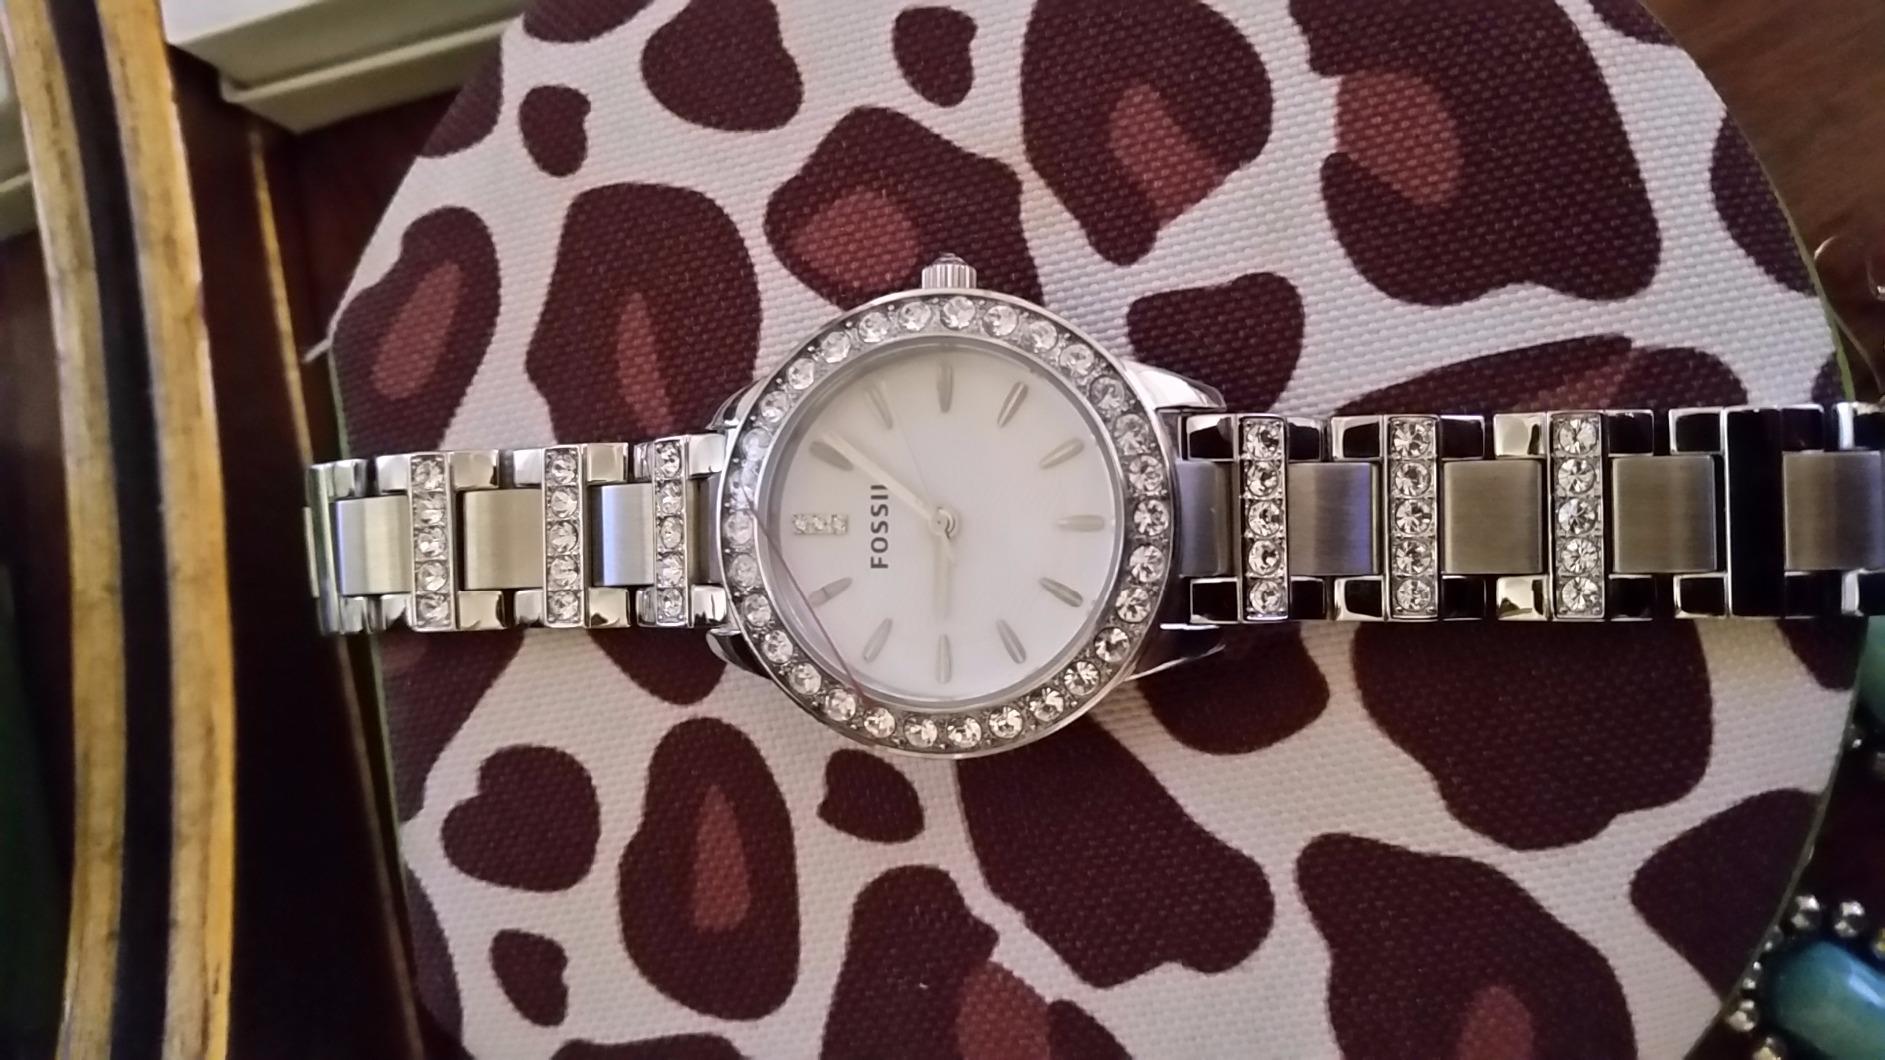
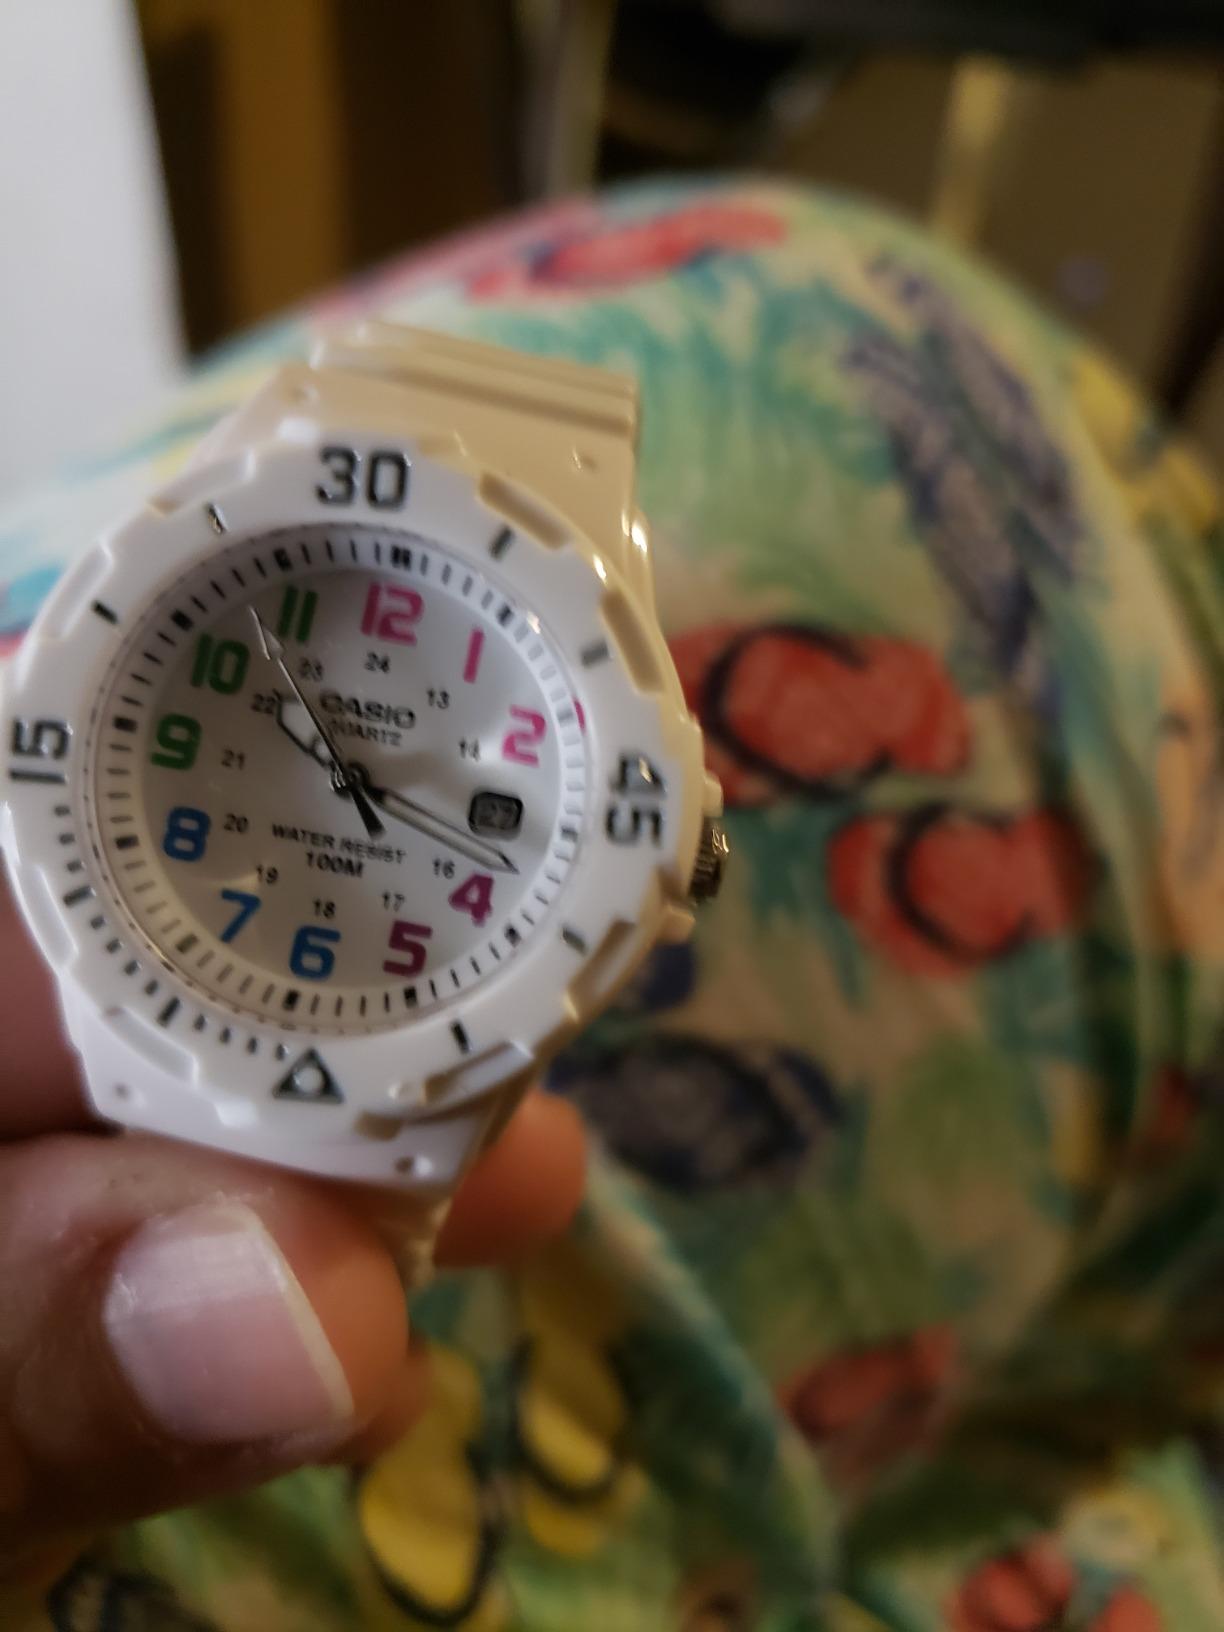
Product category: accessories_watch
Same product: no